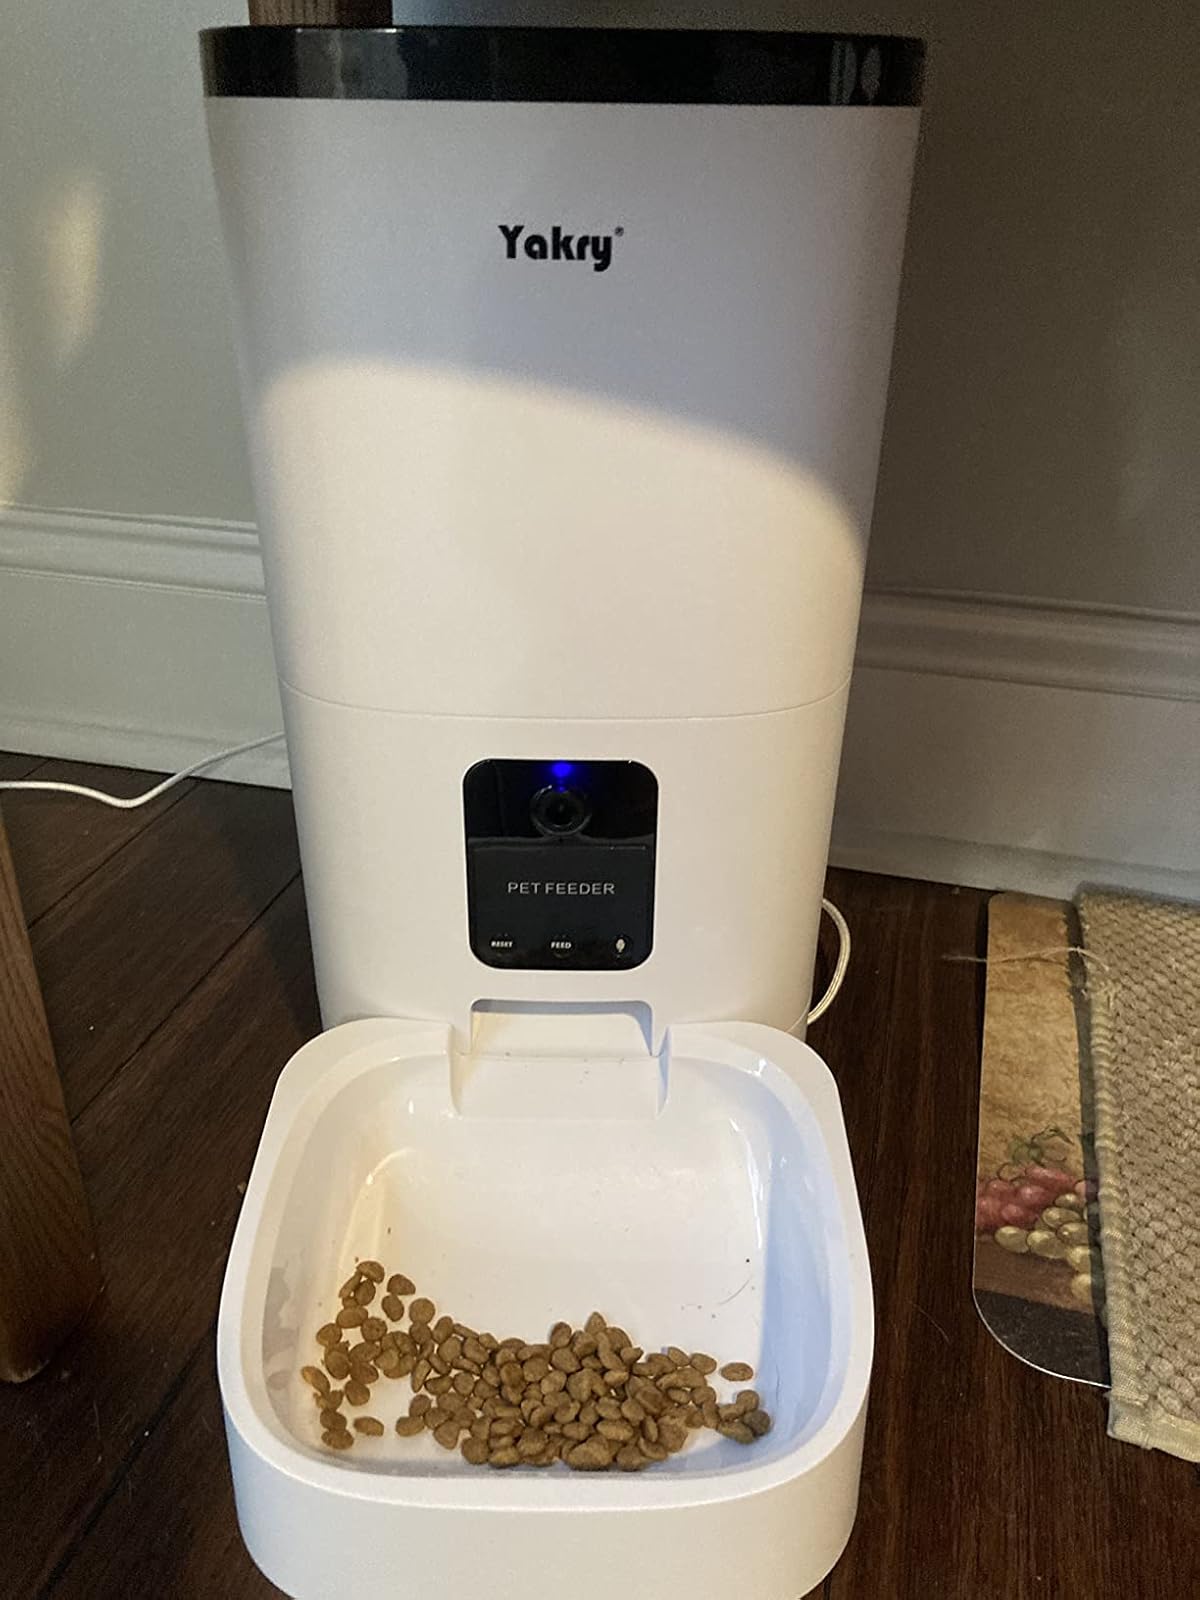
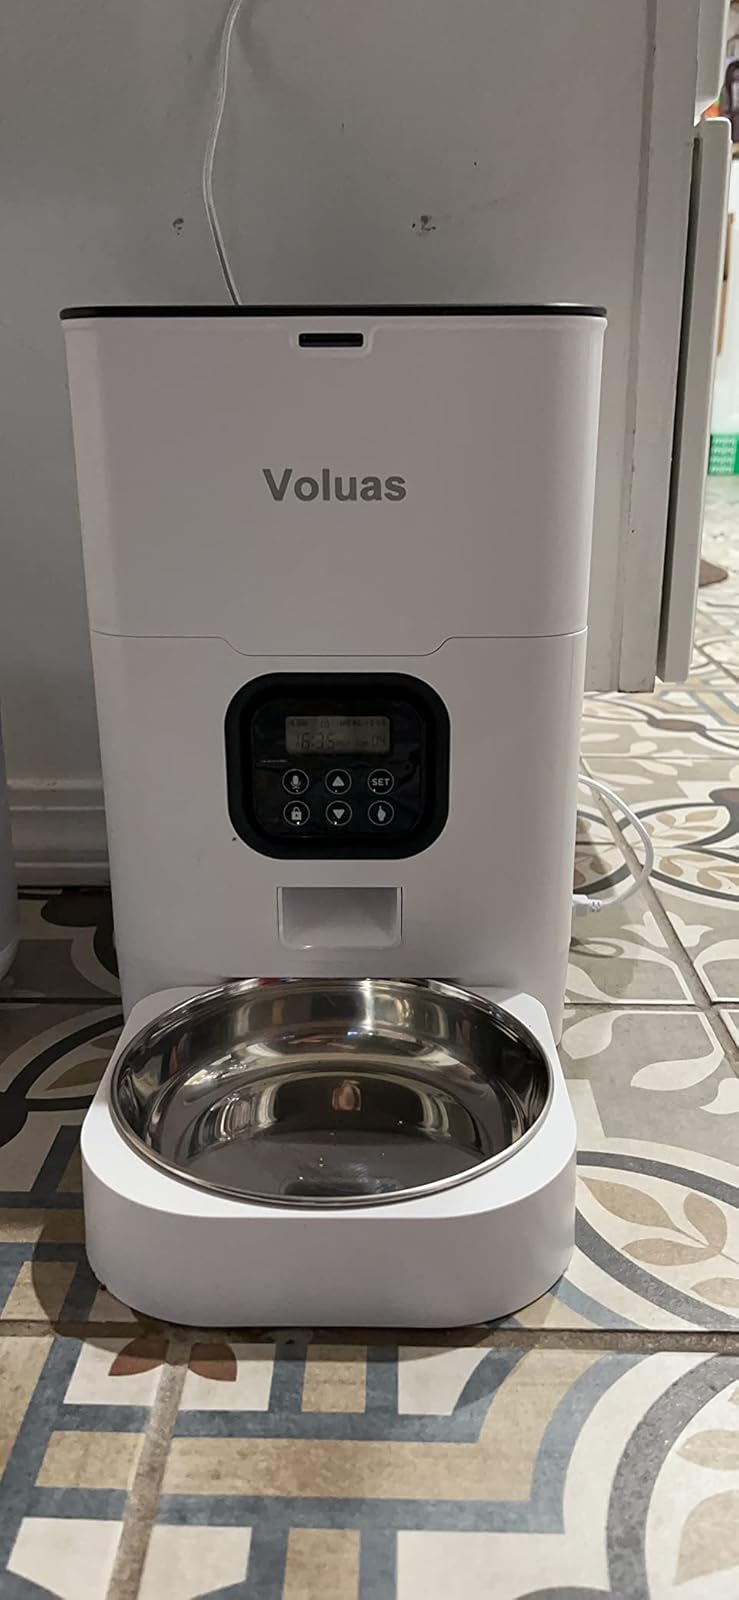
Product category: items_feeder
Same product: no